Armageddon 2001

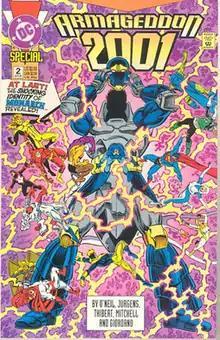
Cover art of "Armageddon 2001", volume 1, issue #2 (Oct. 1991), art by Dan Jurgens.

"Armageddon 2001" is a 1991 crossover event storyline published by DC Comics. It ran through a self-titled, two-issue limited series and most of the annuals DC published that year from May through October ("Legion of Super-Heroes Annual" #2 did not tie-in to the storyline). After the event, there were two limited series, "Armageddon: The Alien Agenda" #1-4 (which was a direct sequel) and "Armageddon: Inferno" #1-4 (which was only tangentially related).